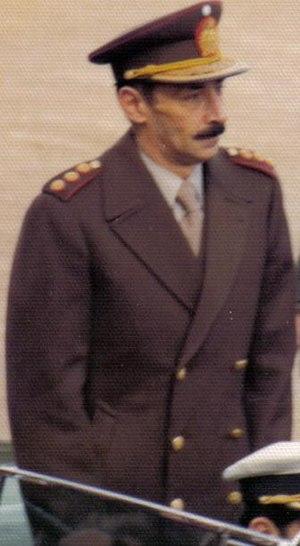
Jorge Rafael Videla Redondo né à Mercedes dans la province de Buenos Aires le 2 août 1925 et mort en prison le 17 mai 2013, est un général et homme d'État argentin.